White Argentines

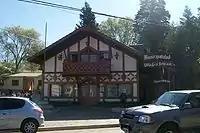
Municipality of Villa General Belgrano, Córdoba.

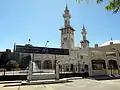
The King Fahd Islamic Cultural Center in Buenos Aires.

The interplay between Argentine and Spanish culture has a long and complex history. Spanish settlements date back to 16th century, and from then on, many Criollo Spaniards populated the area of Argentina, some of whom intermarried with non-Spaniards. Spain established a permanent colony on the site of Buenos Aires in 1580, although initial settlement was primarily overland from Peru. The Spanish further integrated Argentina into their vast empire by establishing the Vice Royalty of Rio de la Plata in 1776, and Buenos Aires became a flourishing port. Argentina would become a crucial part of the Spanish Empire in South America.